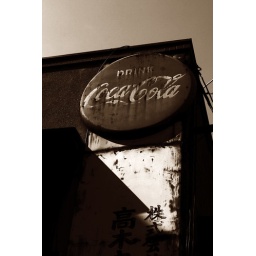
A decrepit Coca Cola sign on a building in Japan.